The Triplets (Robert Island)

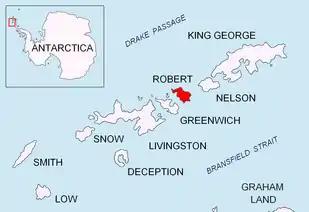
Location of Robert Island in the South Shetland Islands.

The Triplets is an ice-free three-pointed hill rising to at the southwest extremity of Alfatar Peninsula, Robert Island in the South Shetland Islands, Antarctica and surmounting Coppermine Cove to the northwest, Mitchell Cove to the southeast, and English Strait to the west and south. "Aconcagua Point" is formed by an offshoot of the hill.